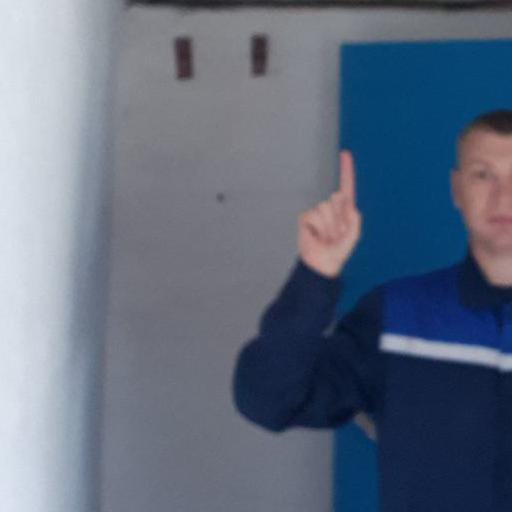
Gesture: one